Round dance

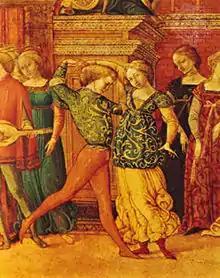
Ballroom dancing in Siena, Italy, 15th century painting

Modern social round dance, or round dancing, is a choreographed and cued ballroom dance that progresses in a circular counter-clockwise pattern around the dance floor. The two major categories of ballroom dances found in round dancing are the smooth and international ballroom styles (such as foxtrot and waltz) and the Latin dances (such as cha-cha-chá, salsa, and rhumba). It is not to be confused with circle dancing, which is a type of folk dance in which dancers are connected in a circular chain.